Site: brandenburg
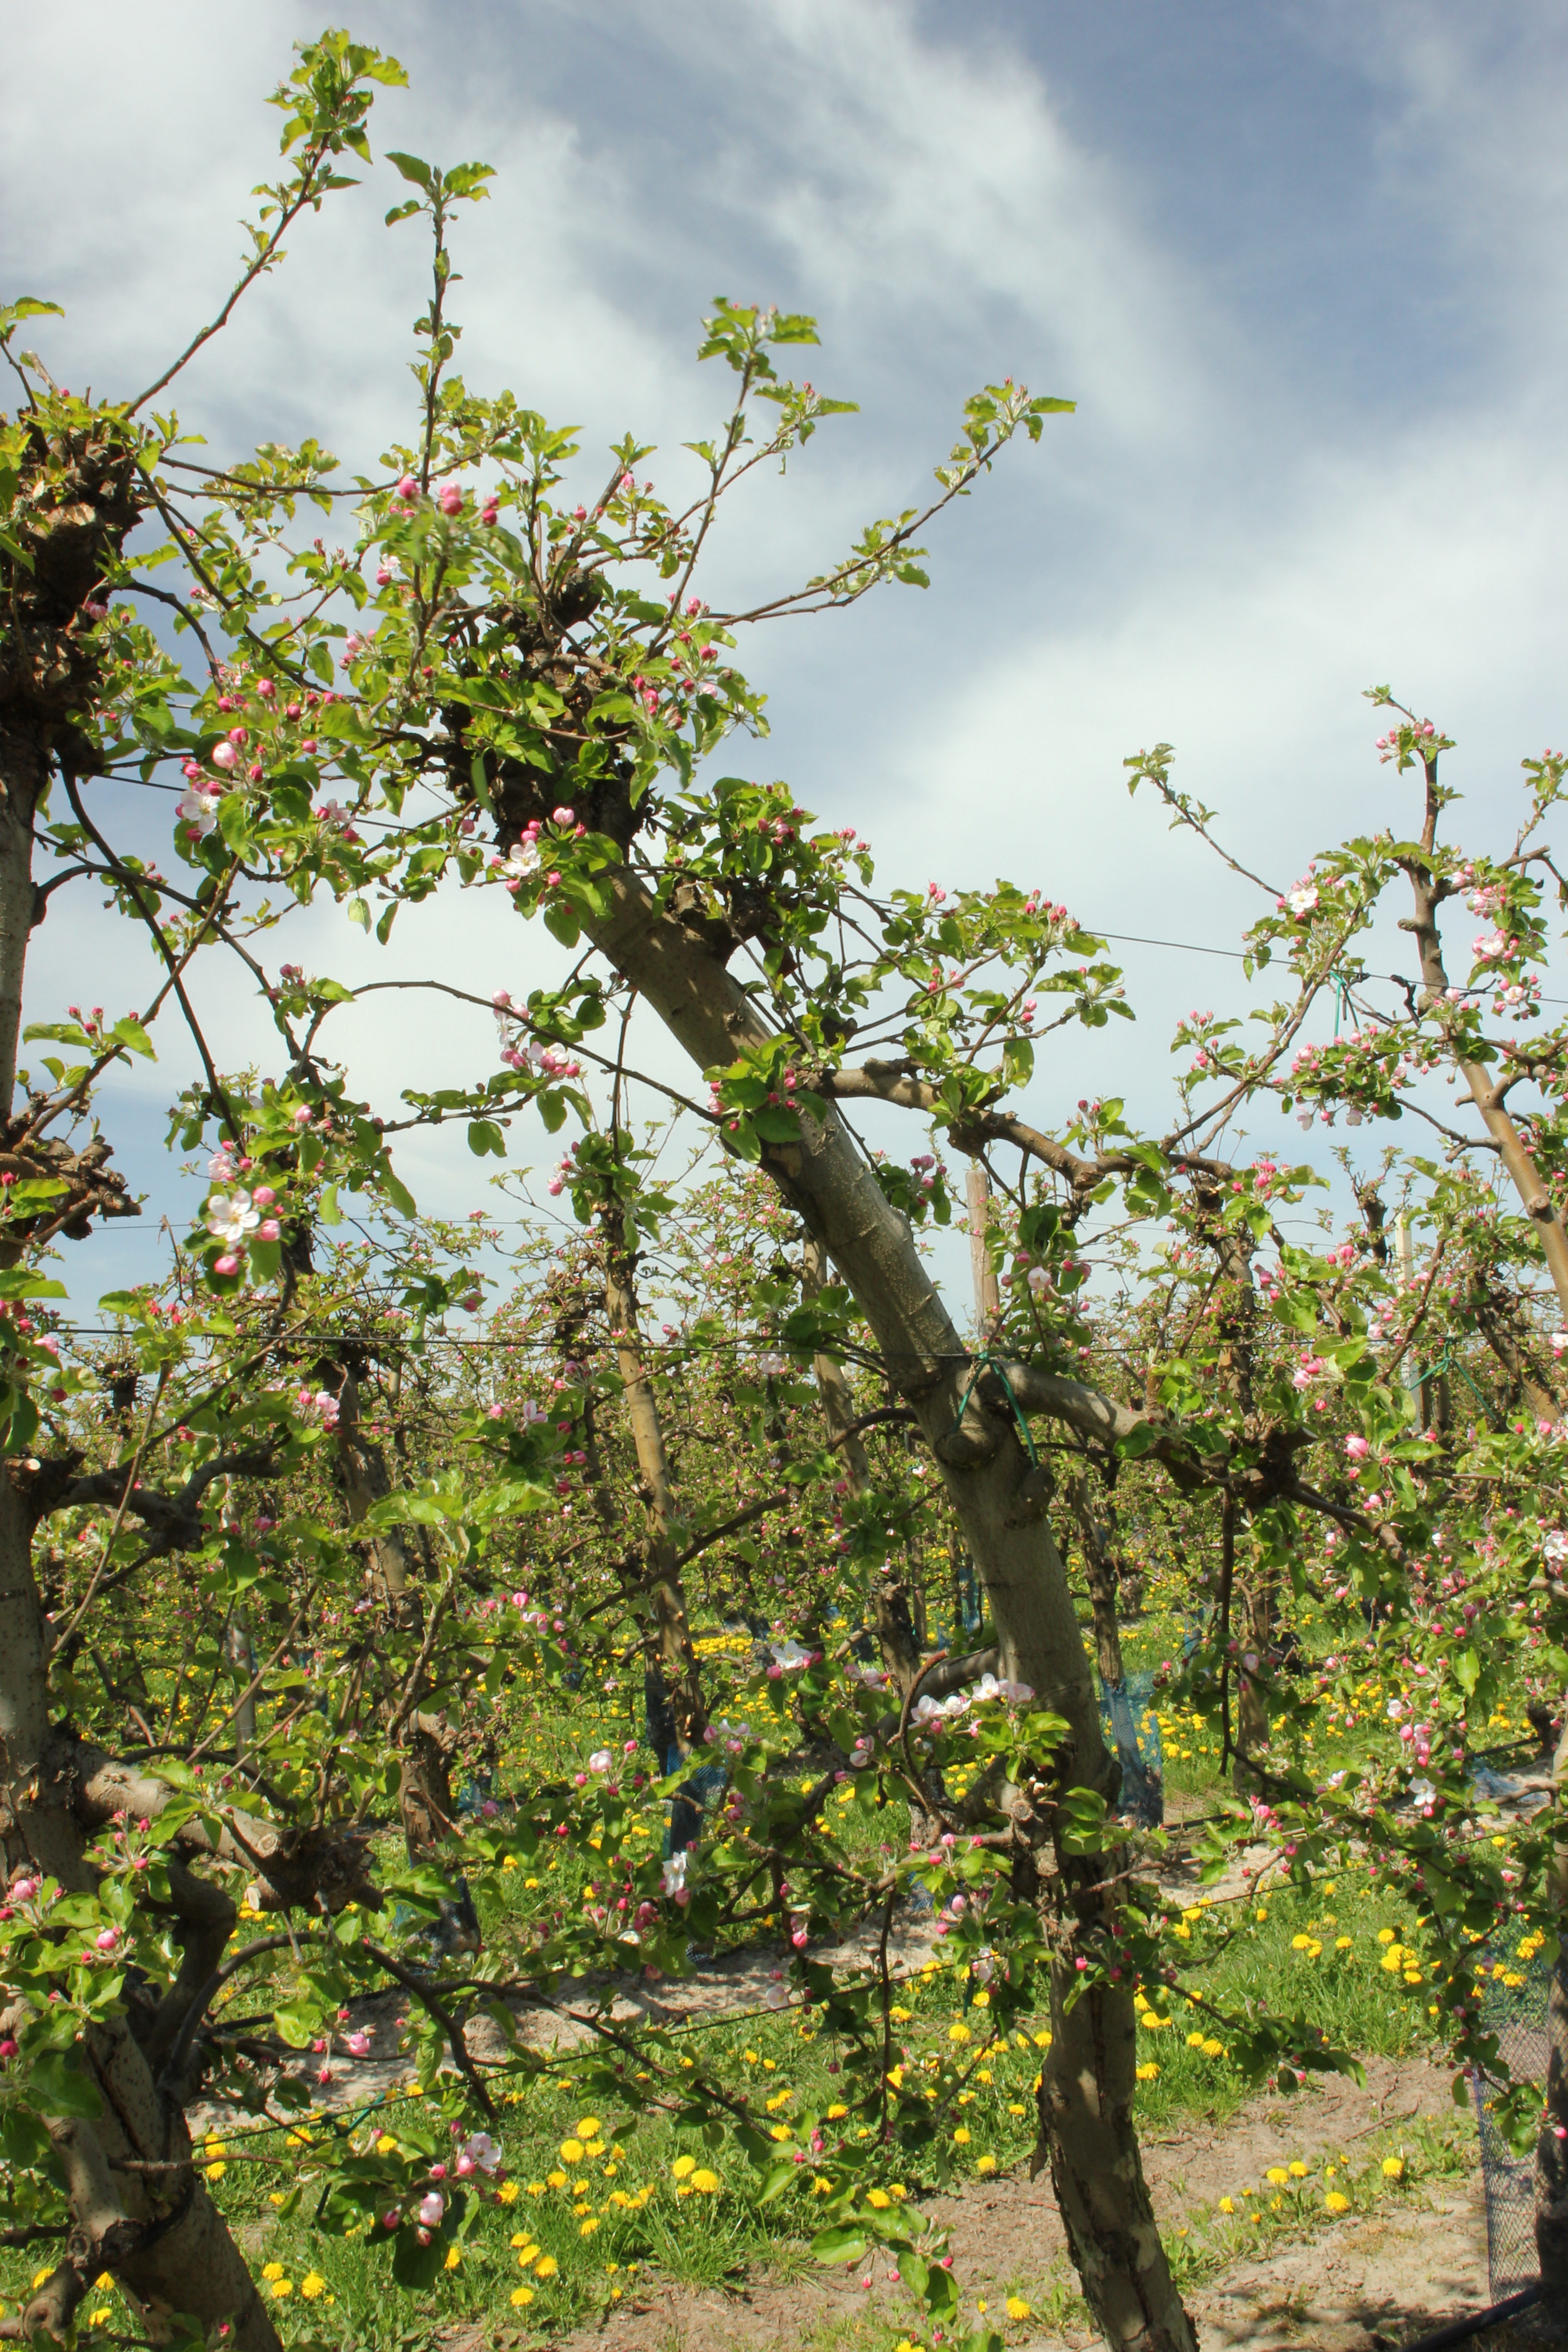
Growth stage (BBCH 57): Inflorescence emergence